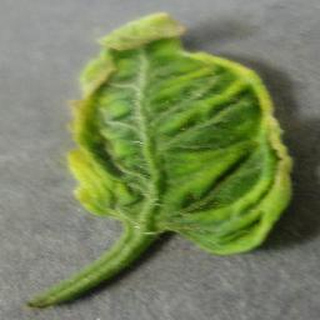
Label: tomato_yellow_leaf_curl_virus